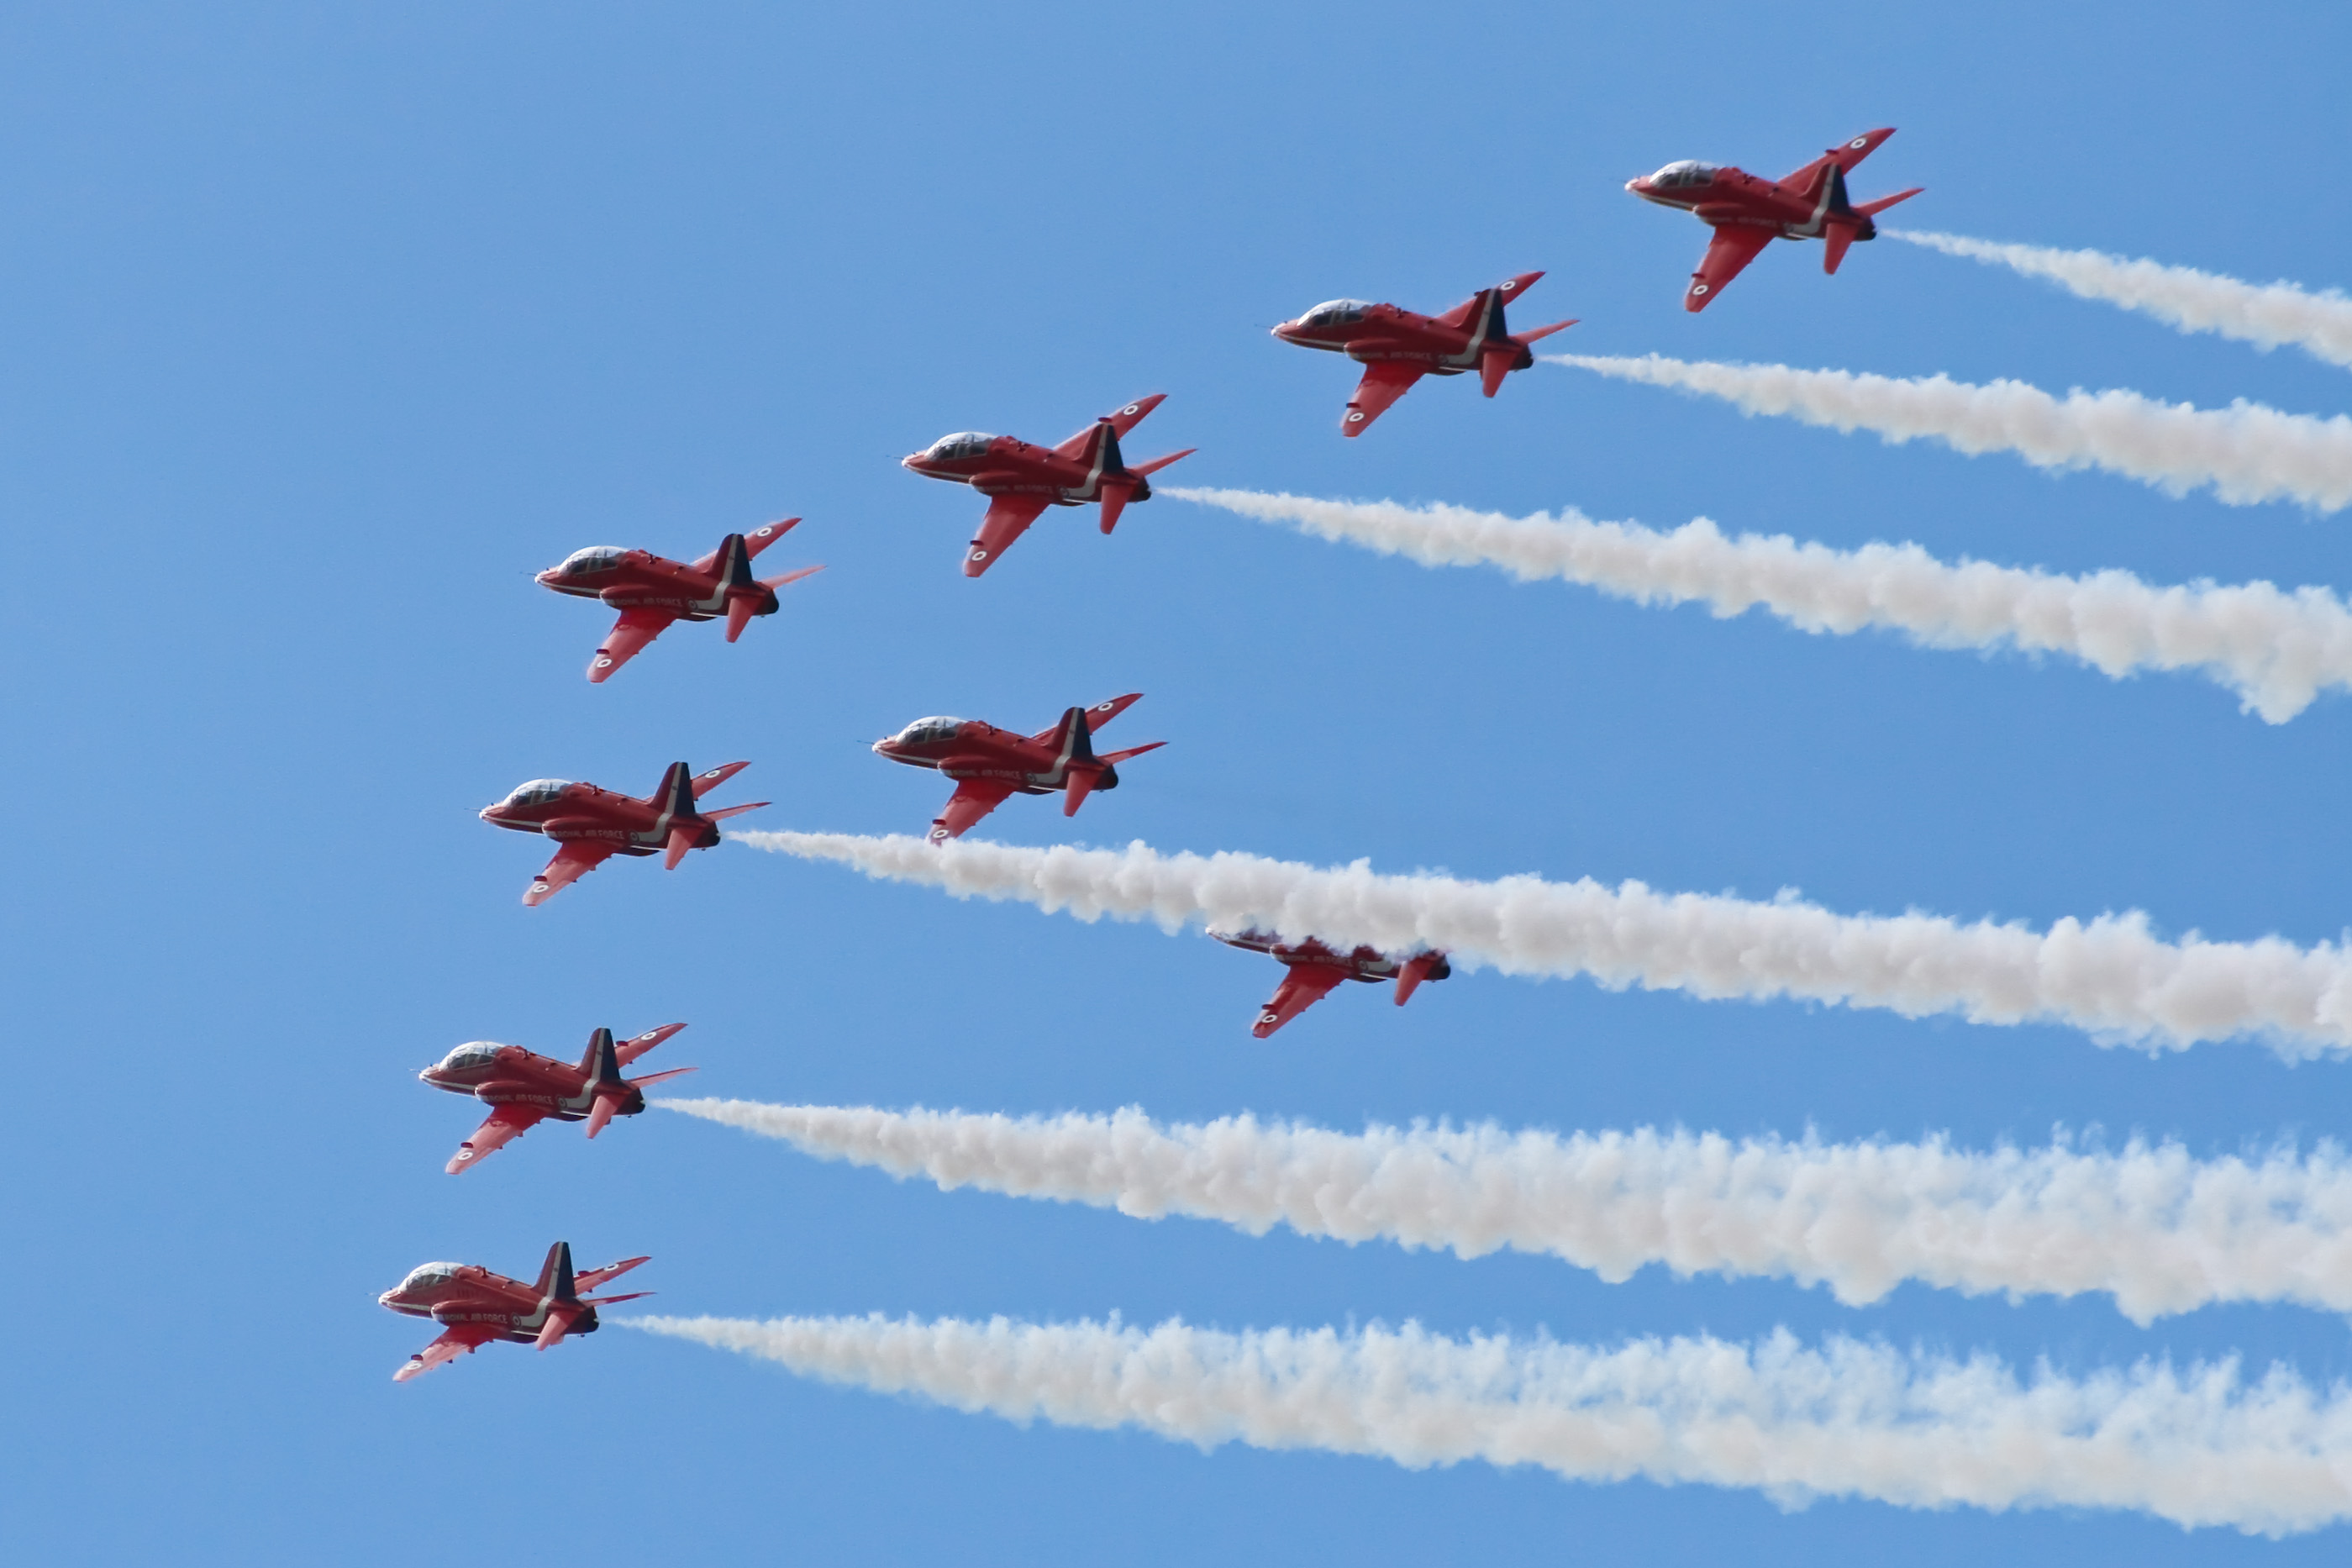
wing, sky, smoke, jet, aviation, flight, formationflying, coloured, jettrails, air show, air force, aerobatics, atmosphere of earth, general aviation